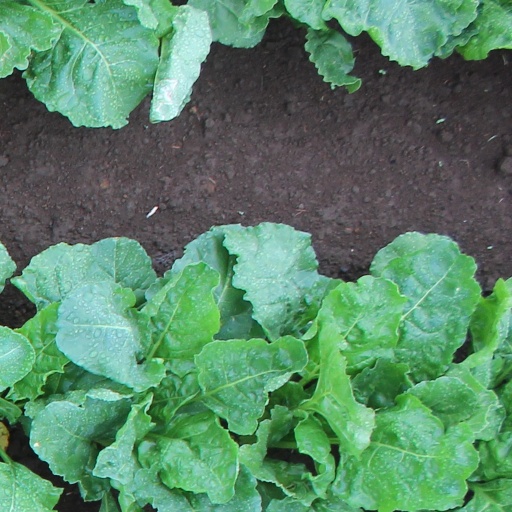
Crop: sugar beet